William G. McCallum

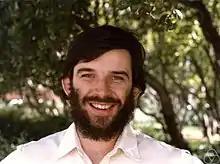
William G. McCallum

William G. McCallum (born 1956 in Sydney, Australia) is a retired University Distinguished Professor of Mathematics at the University of Arizona. His professional interests include arithmetical algebraic geometry and mathematics education.